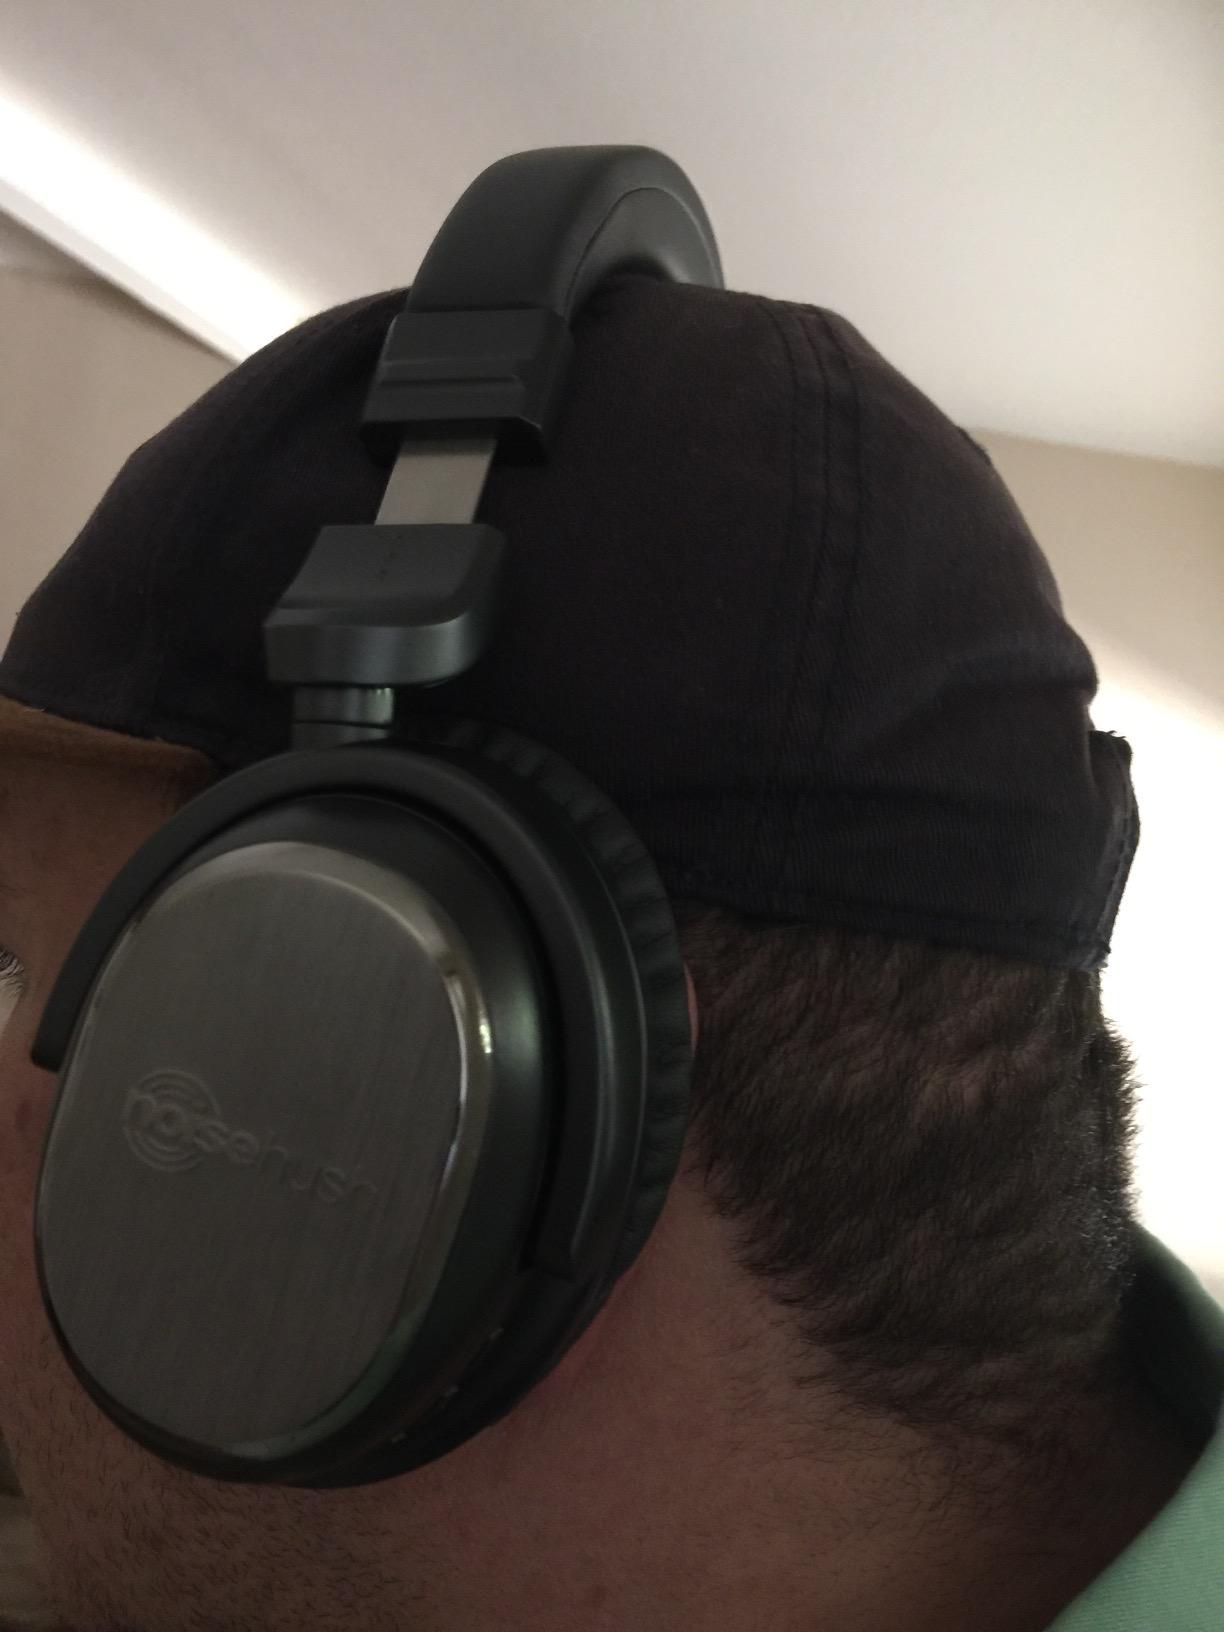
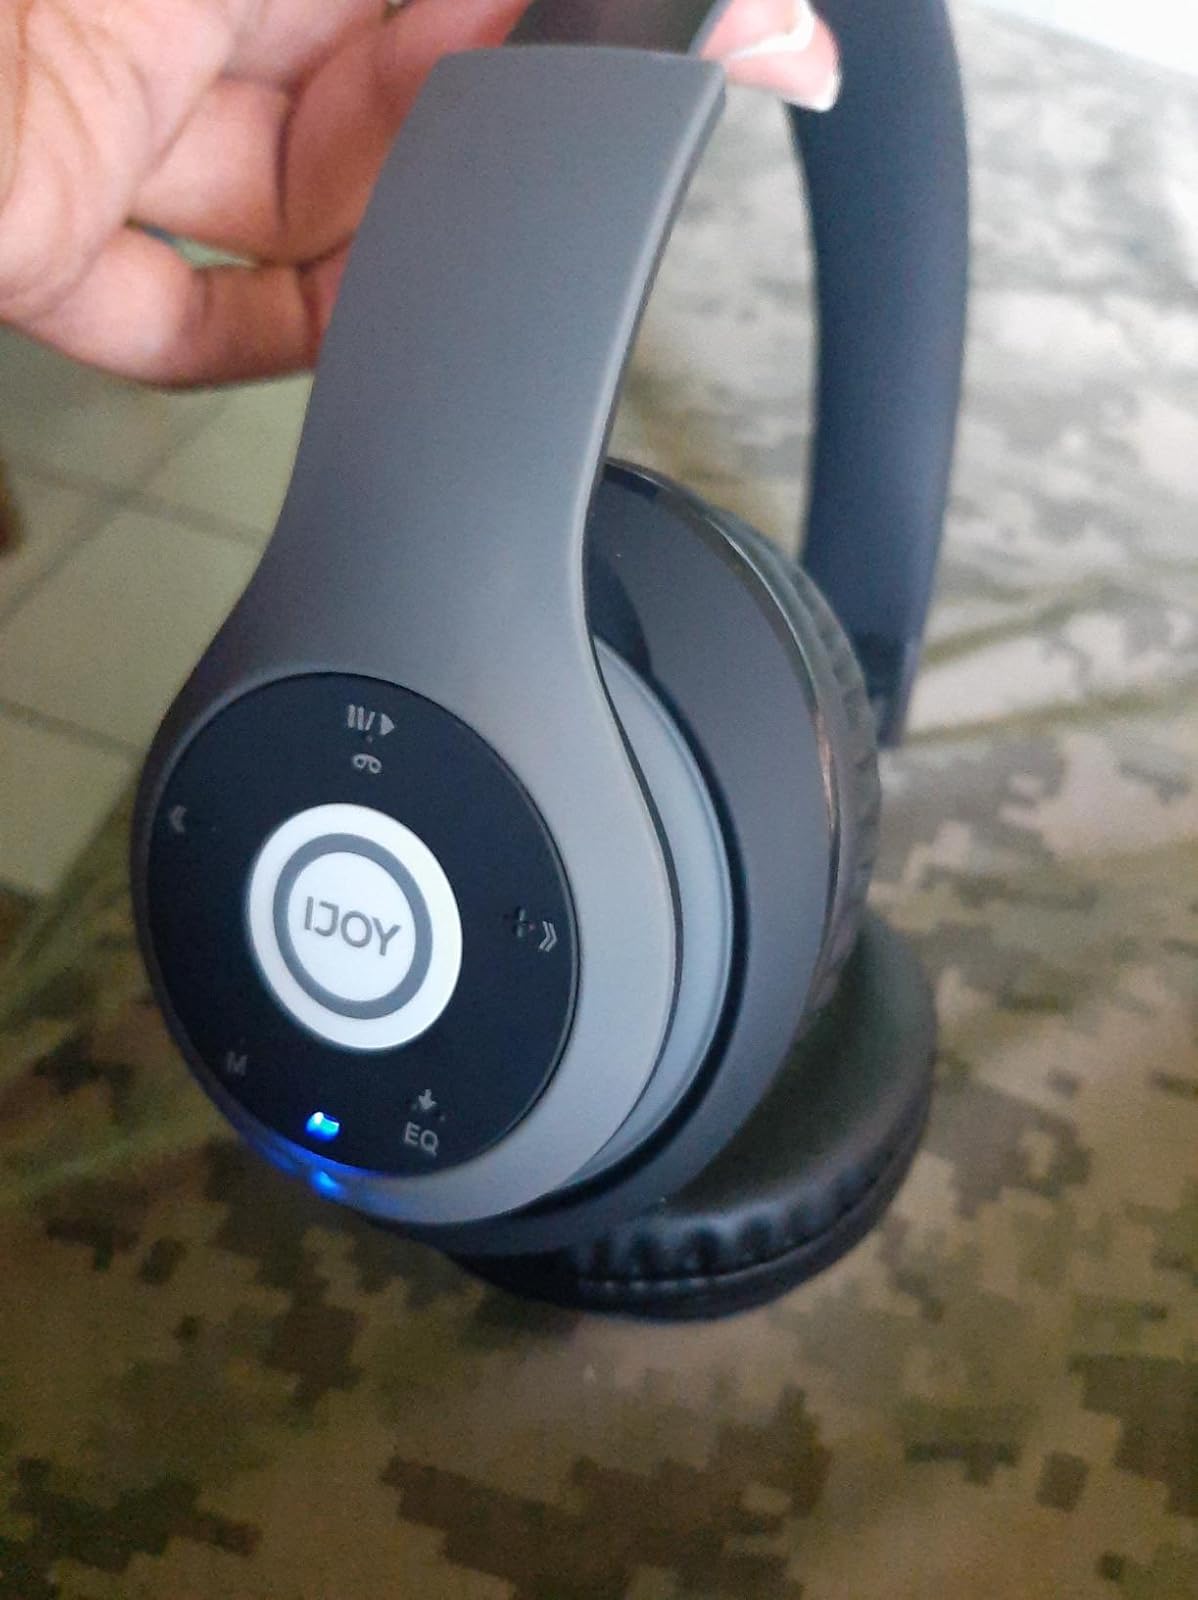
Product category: headphones
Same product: no